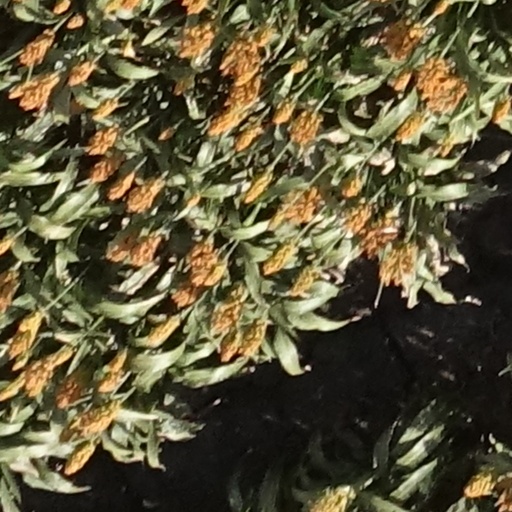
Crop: sorghum